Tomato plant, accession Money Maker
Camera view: vertical (180 deg); turntable rotation: 30 degrees
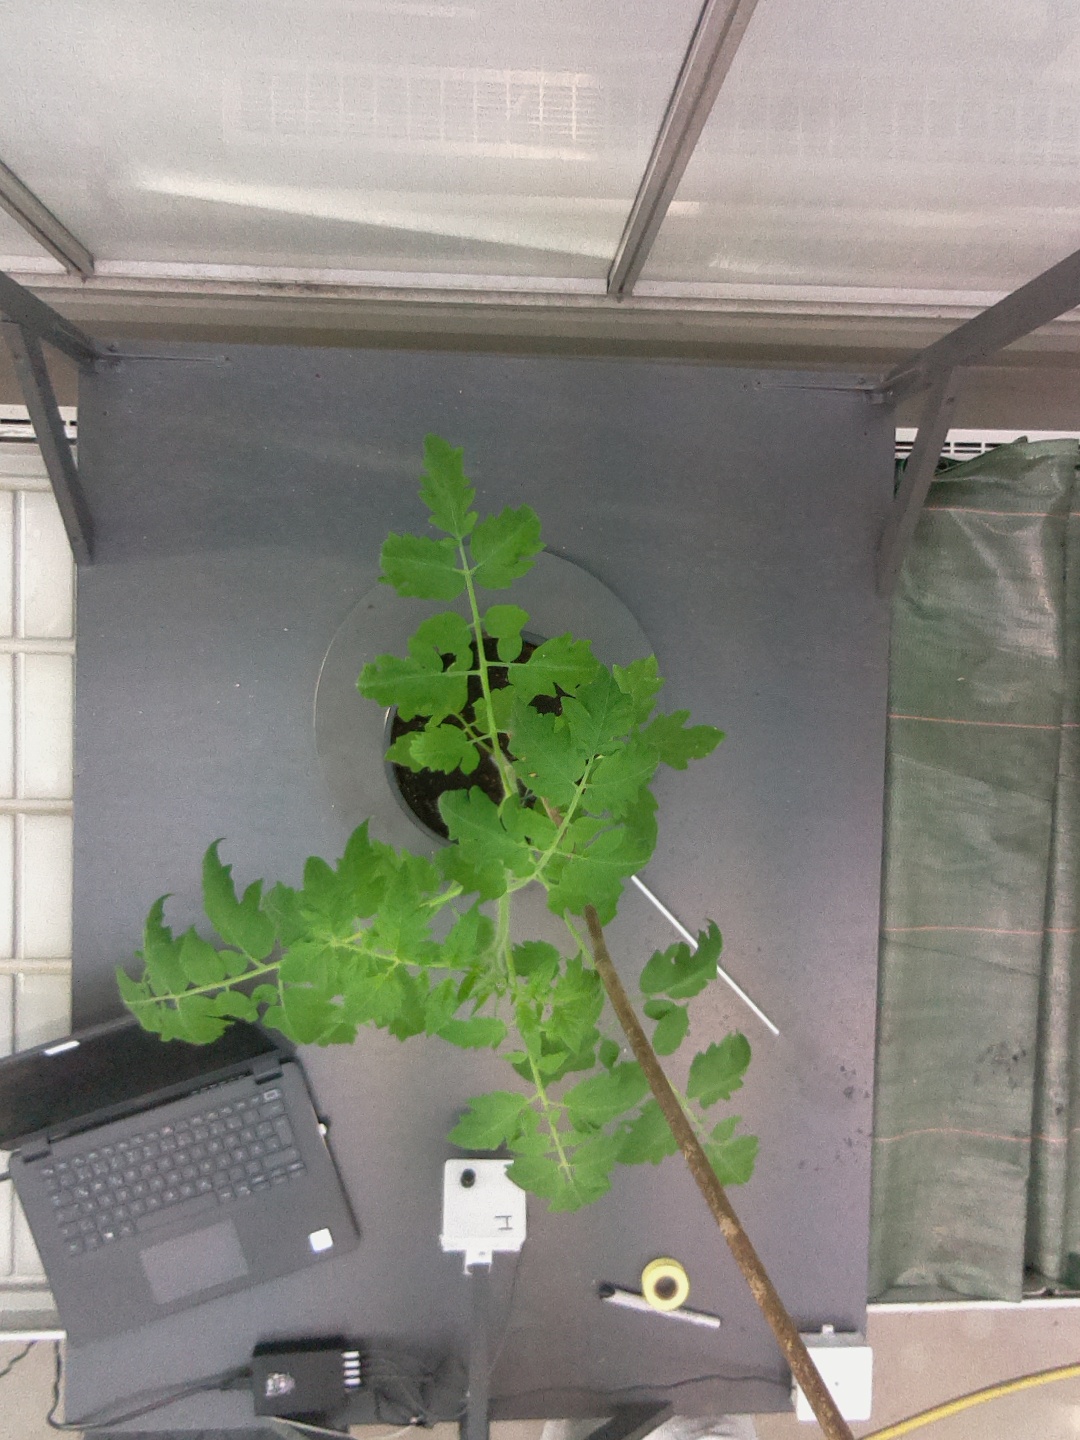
BBCH growth stage 16: 12 of true leaves visible